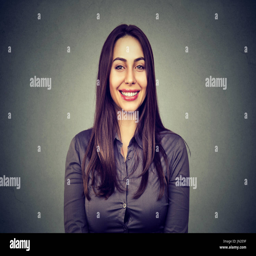
portrait of a beautiful woman smiling looking at camera